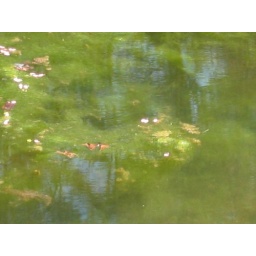
fish in backyard lake